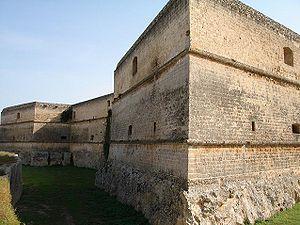
Dans le Salento se trouvent de nombreux châteaux et palais fortifiés construits au cours des diverse périodes historiques par les familles colonisatrices, parfois en modifiant ceux qui étaient pré-existants.